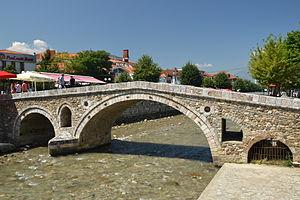
Le vieux pont de pierre est situé au Kosovo dans la ville Prizren. Il a été construit aux XVᵉ-XVIᵉ siècles. Il est inscrit sur la liste des monuments culturels de l'Académie serbe des sciences et des arts et sur celle des monuments culturels du Kosovo.